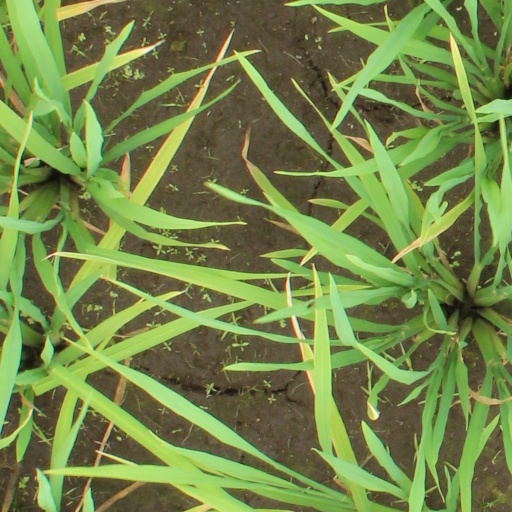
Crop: rice